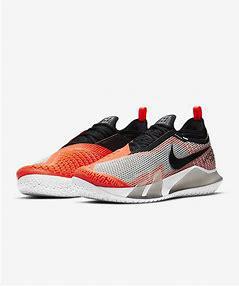
Brand: Nike
Model: Court React Vapor NXT